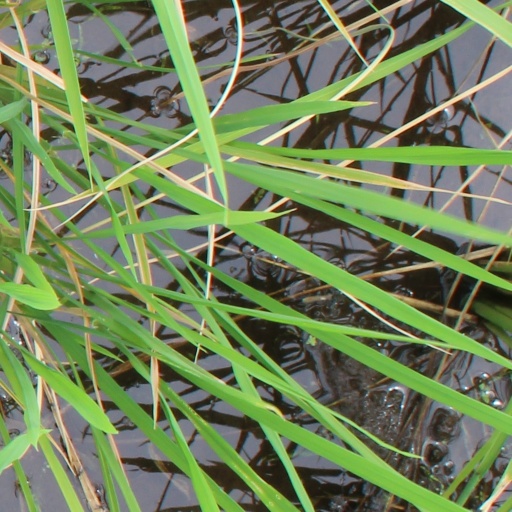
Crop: rice